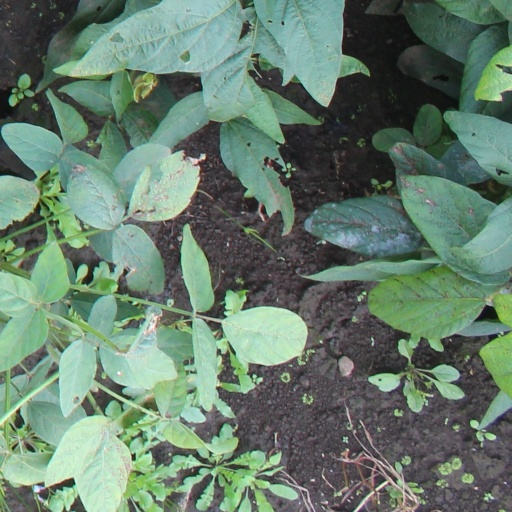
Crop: soybean